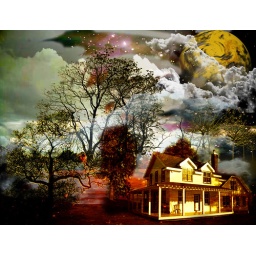
in a yellow house in the country on that moldy porch